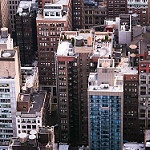
Scene: Outdoor